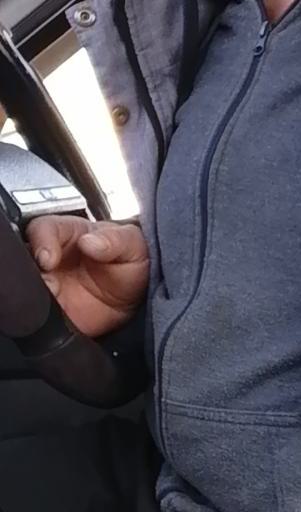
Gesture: no_gesture